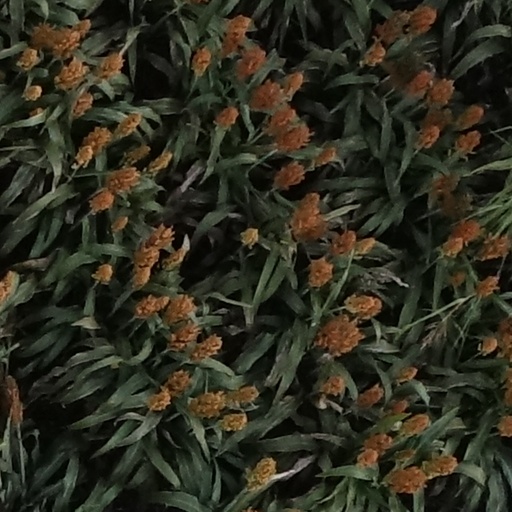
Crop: sorghum